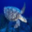
Label: turtle